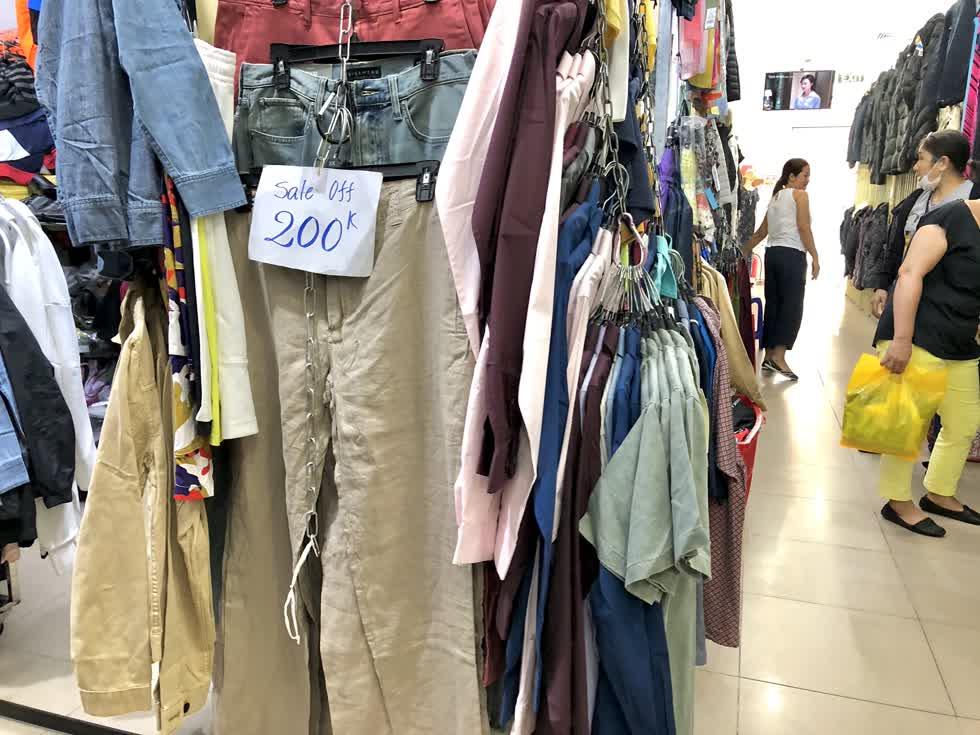
có một người phụ nữ đang nhìn vào quầy hàng bên trái